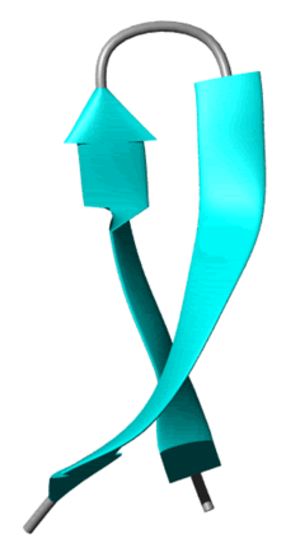
Les feuillets β ou feuillets β plissés est la deuxième forme de structure secondaire régulière observée dans les protéines, avec une fréquence de présence plus faible que les hélices α. Les feuillets β sont constitués de brins bêta reliés latéralement par au moins deux ou trois liaisons hydrogène entre des atomes du squelette carboné de la chaine polypeptidique pour former un plan plissé, généralement tordu. Un brin β est une partie de la chaine polypeptidique formé en moyenne de trois à dix acides aminés dont la chaine carbonée principale est étendue. L'association de nombreux feuillets β est observée dans l'agrégation de protéines, dans de nombreuses maladies humaines, notamment les amyloses telles que la maladie d'Alzheimer.
L'épingle à cheveux bêta est un motif structurel observée dans la structure secondaire des protéines. Ce motif implique deux brins bêta organisé comme une épingle à cheveux, il est formé de deux brins bêta adjacents dans la structure primaire des protéines, antiparallèles reliés par une courte boucle de deux à cinq acides aminés. L'épingle à cheveux bêta peut être observée comme un motif isolé dans une protéine ou inséré dans une série de brins formant un feuillet bêta.